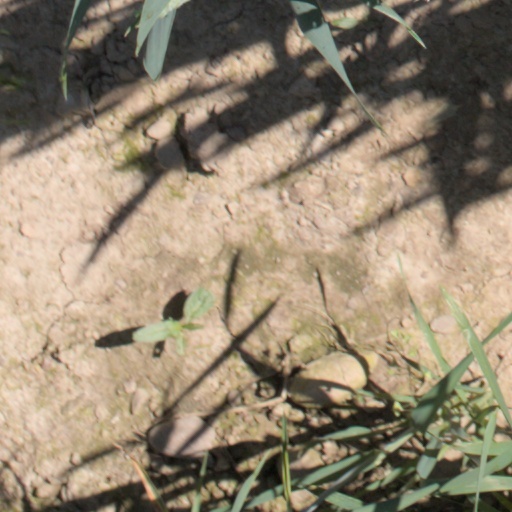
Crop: wheat